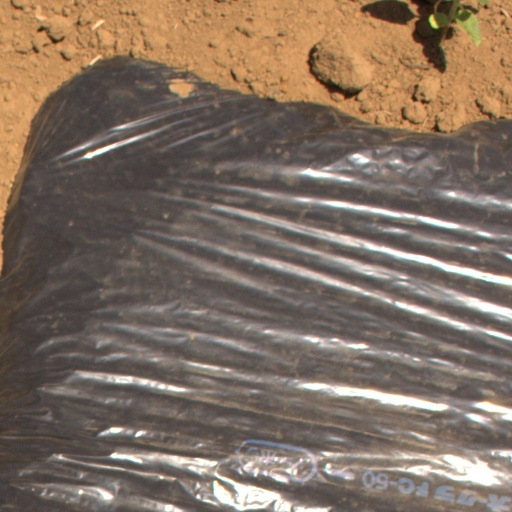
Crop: Jerusalem artichoke